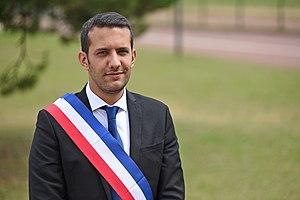
Jean-Baptiste Borsali
Liste des maires de la commune du Bourget, en Seine-Saint-Denis.
Le Bourget est une commune française située dans le département de la Seine-Saint-Denis en région Île-de-France.